Carrier Strike Group 14

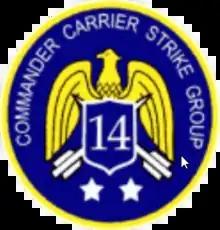
Carrier Strike Group 14 crest

Carrier Strike Group 14 (CSG-14 or CARSTRKGRU 14, sometimes with the "Fourteen" spelled out) was a U.S. Navy carrier strike group. The group was for some time the only U.S. carrier strike group that did not have an assigned aircraft carrier or carrier air wing. As of December 2010, it directed the cruisers and . Carrier Strike Group 14 was seemingly last based at Naval Station Mayport. Without a carrier flagship, it did not conduct the typical deployments of other carrier strike groups; instead, its two cruisers made independent voyages.